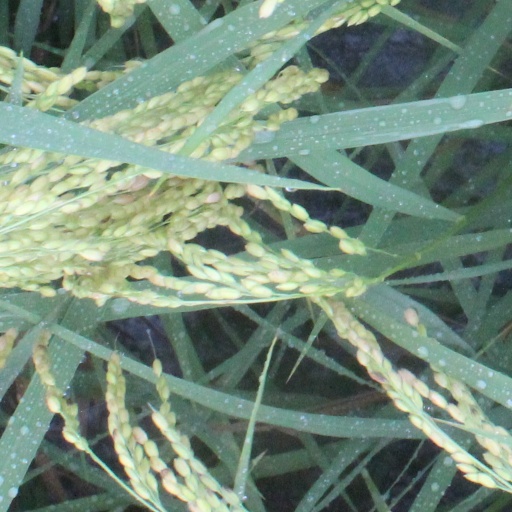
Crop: rice